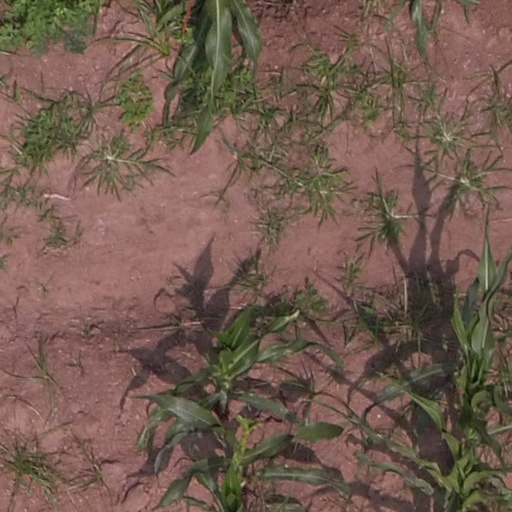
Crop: maize; corn